Yvonne A. Ewell Townview Magnet Center

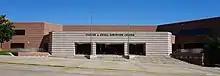
Main entrance

The Yvonne A. Ewell Townview Magnet Center (TMC) is a magnet school in East Oak Cliff, Dallas, Texas, United States. The school names reflects the view of downtown Dallas.